Ford Falcon (Australia)

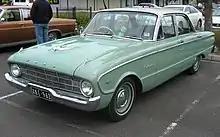
Falcon XK sedan

The first Falcon sold in Australia was the XK series, introduced in September 1960. It was initially offered only as a four-door sedan, in both Falcon and Falcon Deluxe trim levels. The XK was essentially a right-hand drive version of the North American model, although local country dealers often included modifications such as heavy-duty rear suspension (five leaves) and larger, 6.40 by 13-inch (16 by 33 centimetre), tyres.